Korail Class 1000

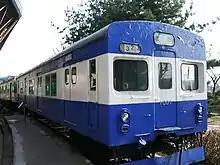
1st batch car 1001 at Korean Railroad Museum

Trains 1-74~1-81 and 1-83~1-86 were third generation trains and were introduced from 1994 to 1997. They were introduced to supply more trains to Line 1. Many additional 3rd generation cars were built to lengthen second generation trains.